List of diplomatic missions in Lesotho

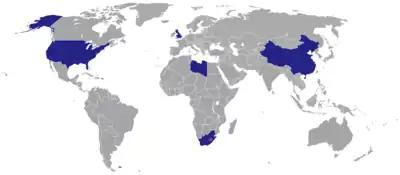
Diplomatic missions in Lesotho

This is a list of diplomatic missions in Lesotho. At present, the capital city of Maseru hosts five embassies.